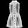
Label: Dress